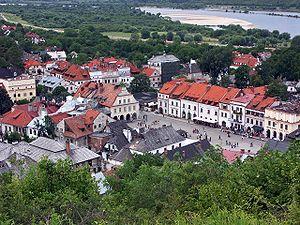
Le centre historique est l'espace urbain le plus ancien dans une commune.